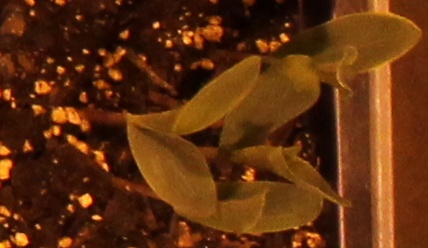
Label: Corn